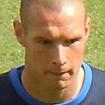
Age: 25